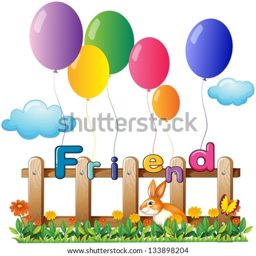
illustration of the colorful balloons in the garden on a white backgrounds